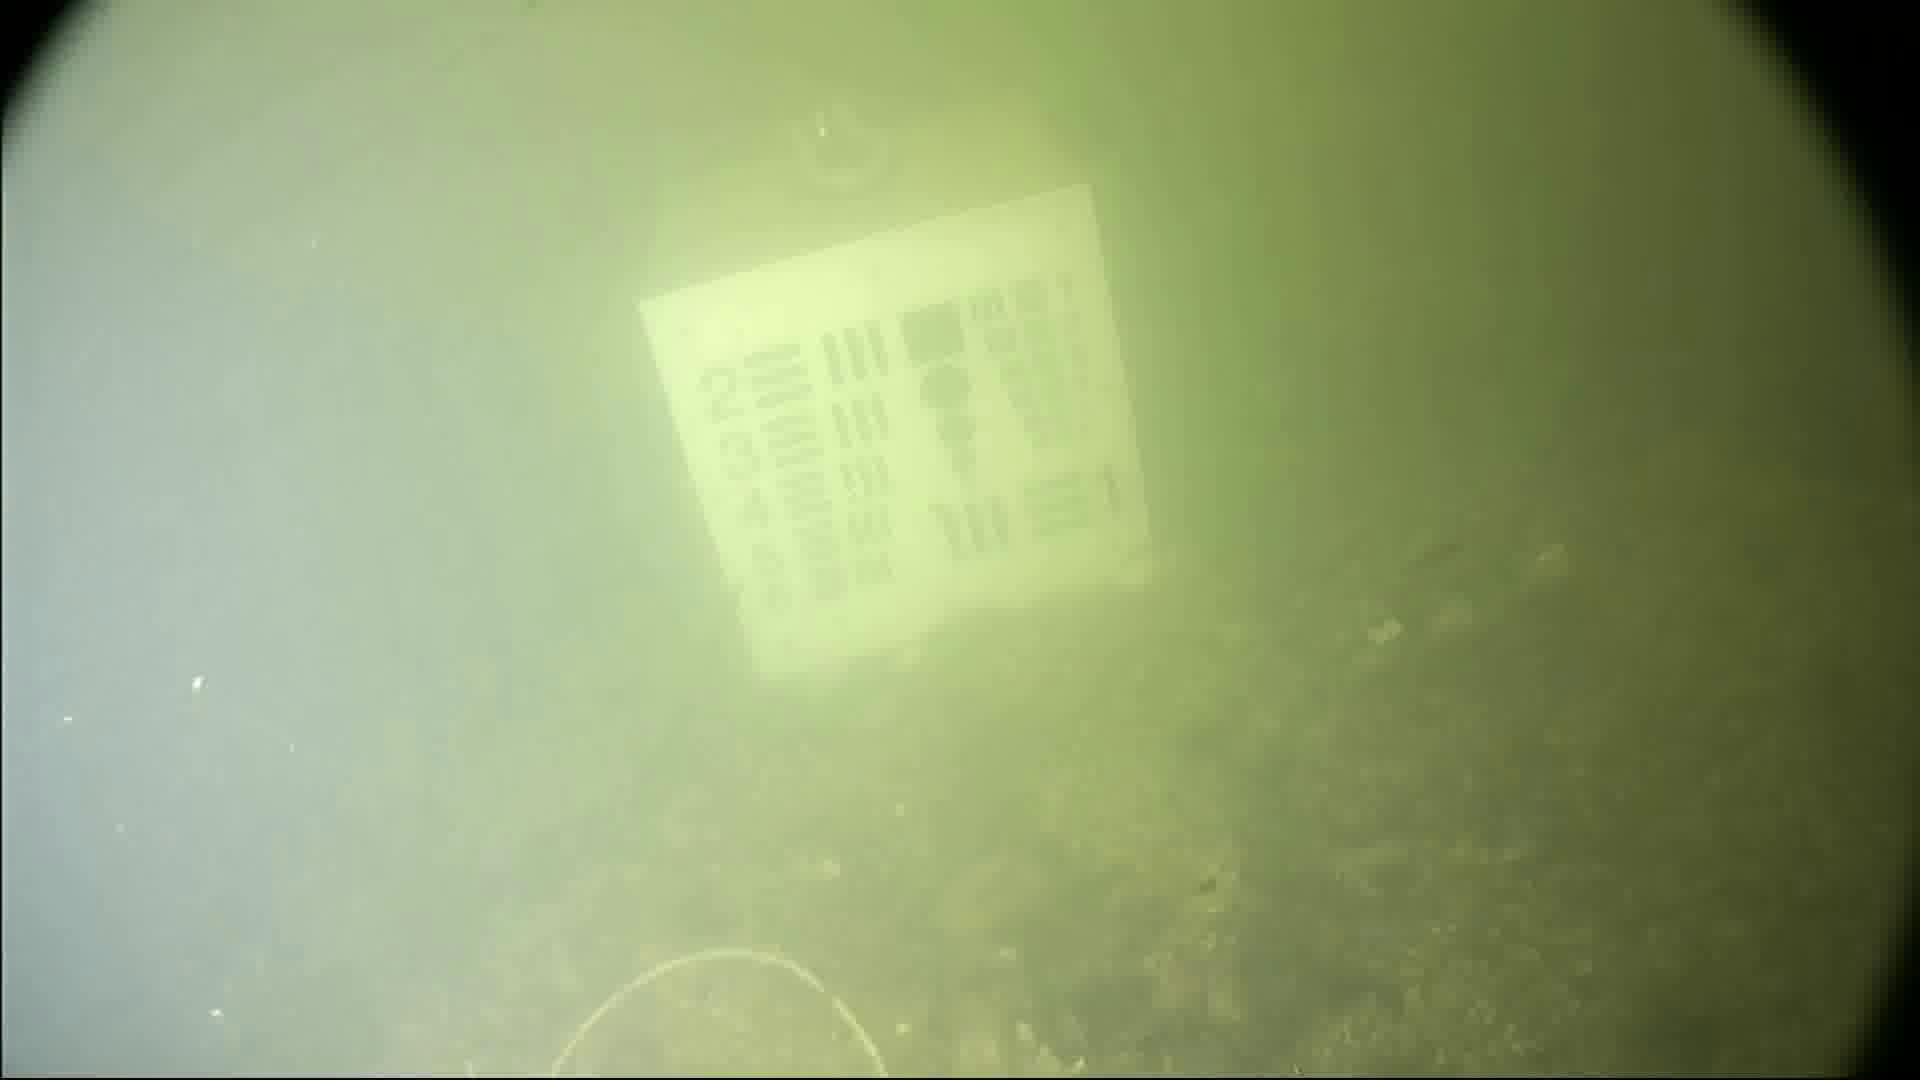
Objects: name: crab